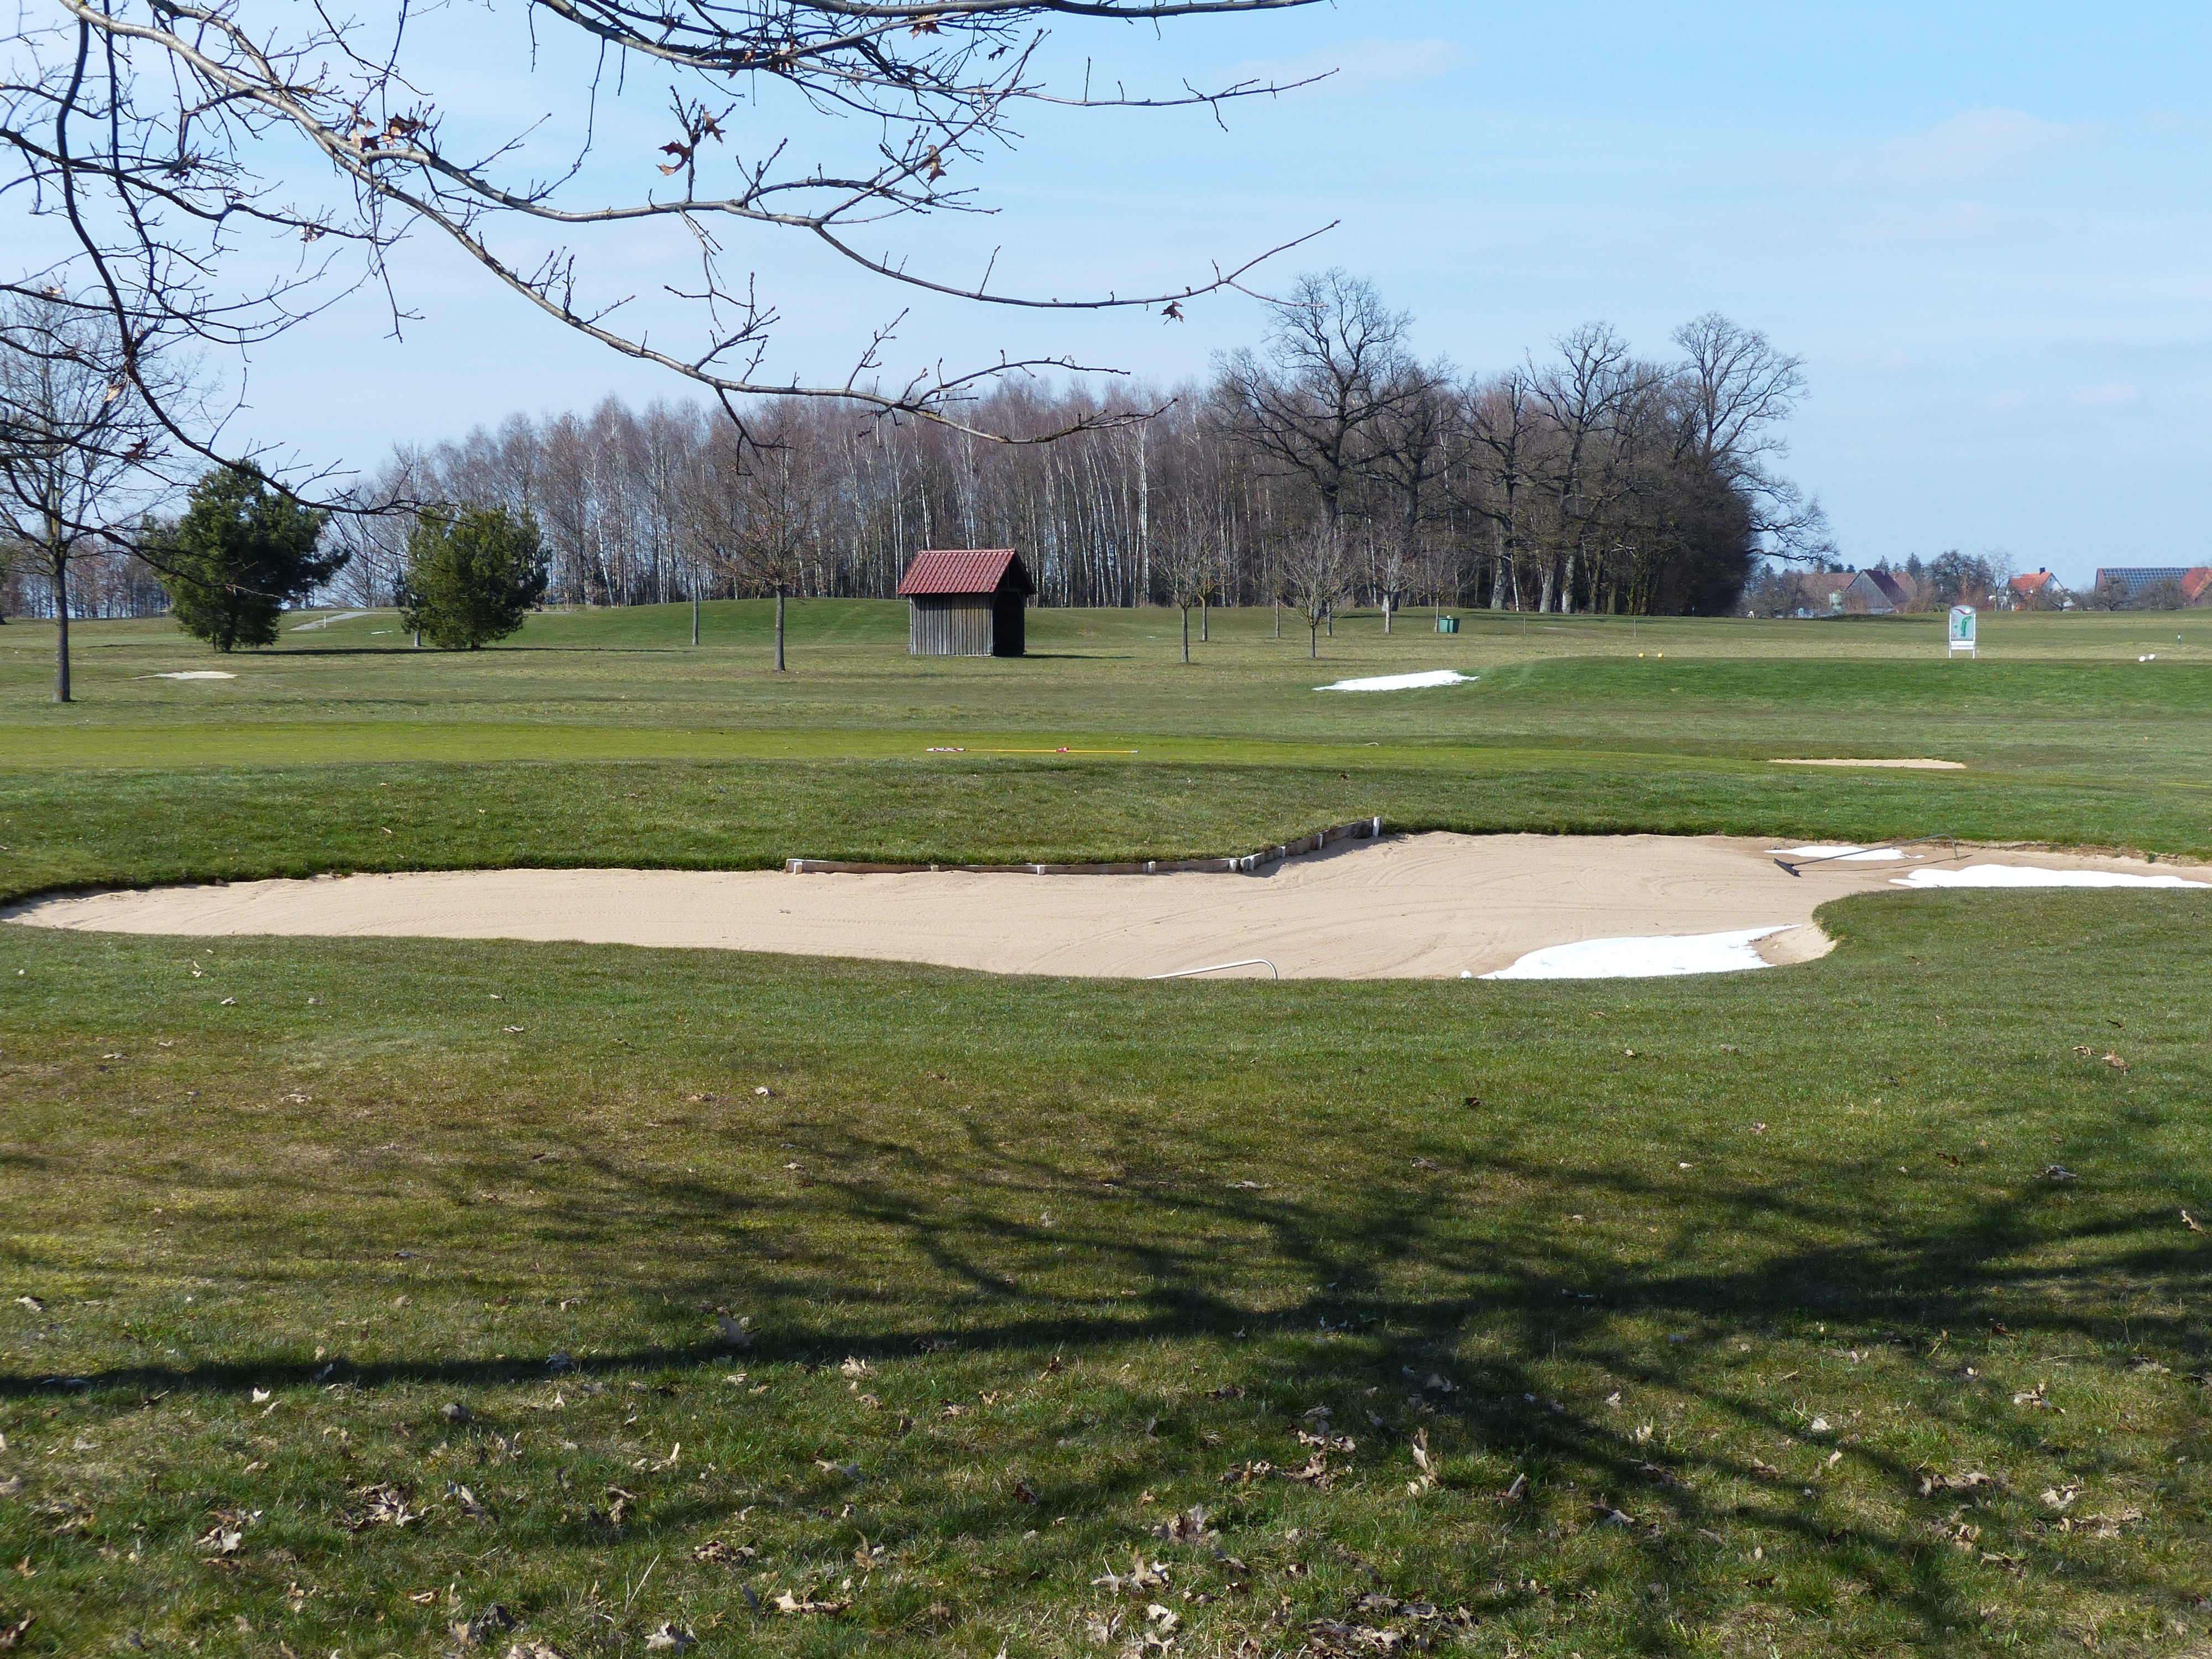
grass, sand, structure, lawn, recreation, baseball field, plain, golf, golf course, golf club, bunker, green space, outdoor recreation, sport venue, golf sports facility